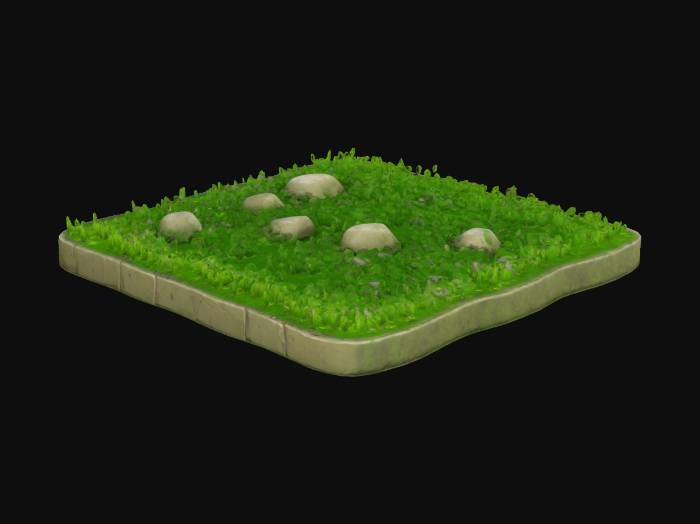
미적 점수 (1~10점): 7